Kenilworth Park Racetrack

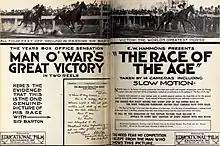
"The Race of the Age"

In 1920, Orpen out-bid several racetracks to land a match race between Man o' War and Triple Crown winner Sir Barton at the track. The Kenilworth Park Gold Cup was so highly anticipated that it became the first horserace to be filmed in its entirety, with the resulting footage later shown in movie theatres across the country. The October 12, 1920, race was originally intended to be a face-off between the three great horses of the time: Man o' War, Sir Barton and Exterminator. However, the owners of Sir Barton and Man o' War agreed to a distance of miles, which was too short for Exterminator to run his best, and agreed to a weight-for-age format, under which the older Exterminator would concede weight to Man o' War. Therefore, Exterminator was not entered, and in fact, raced that same day on a different track. Orpen put up a $75,000 purse and a $5,000 gold cup, now known as the Man o' War Cup, designed by Tiffany & Co. of New York. The crowd at the track for the race was estimated at more than 30,000 and it bet on the race.